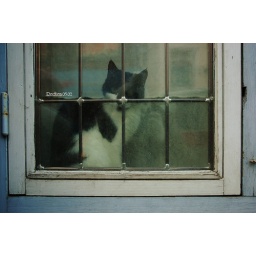
cat in window